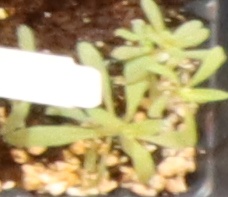
Label: Kochia